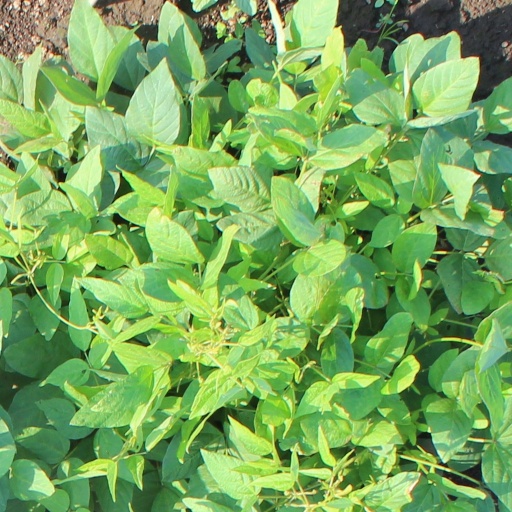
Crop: soybean